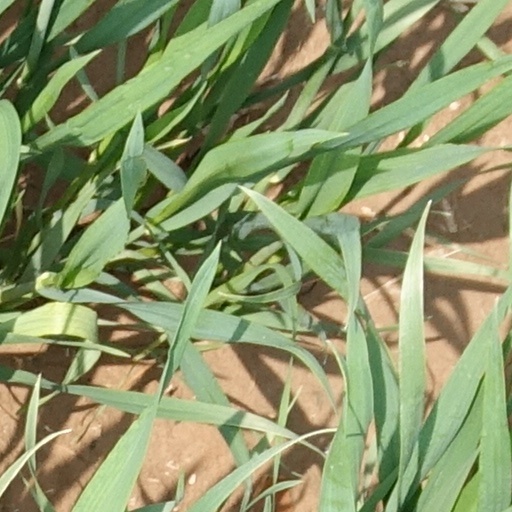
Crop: wheat